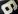
Number: 6